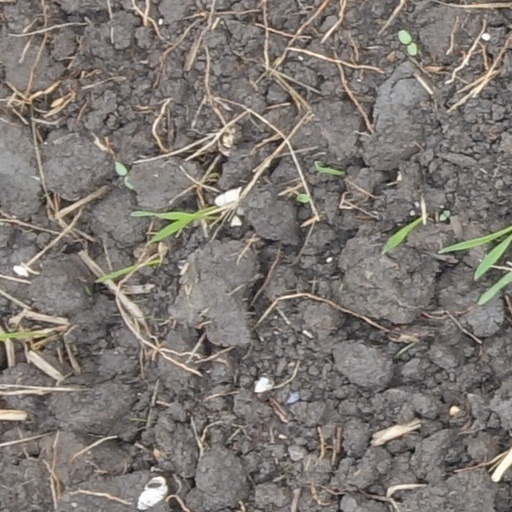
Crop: wheat